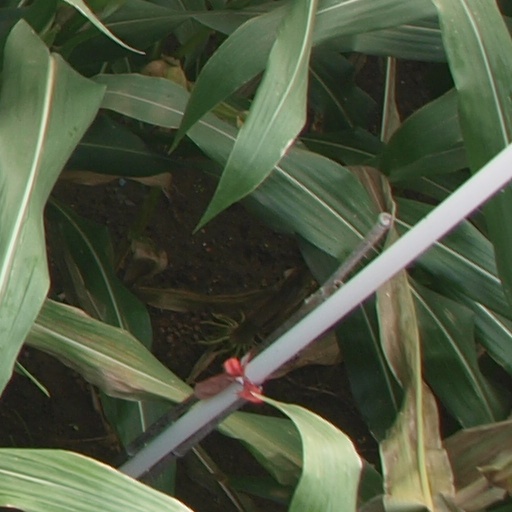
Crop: maize; corn